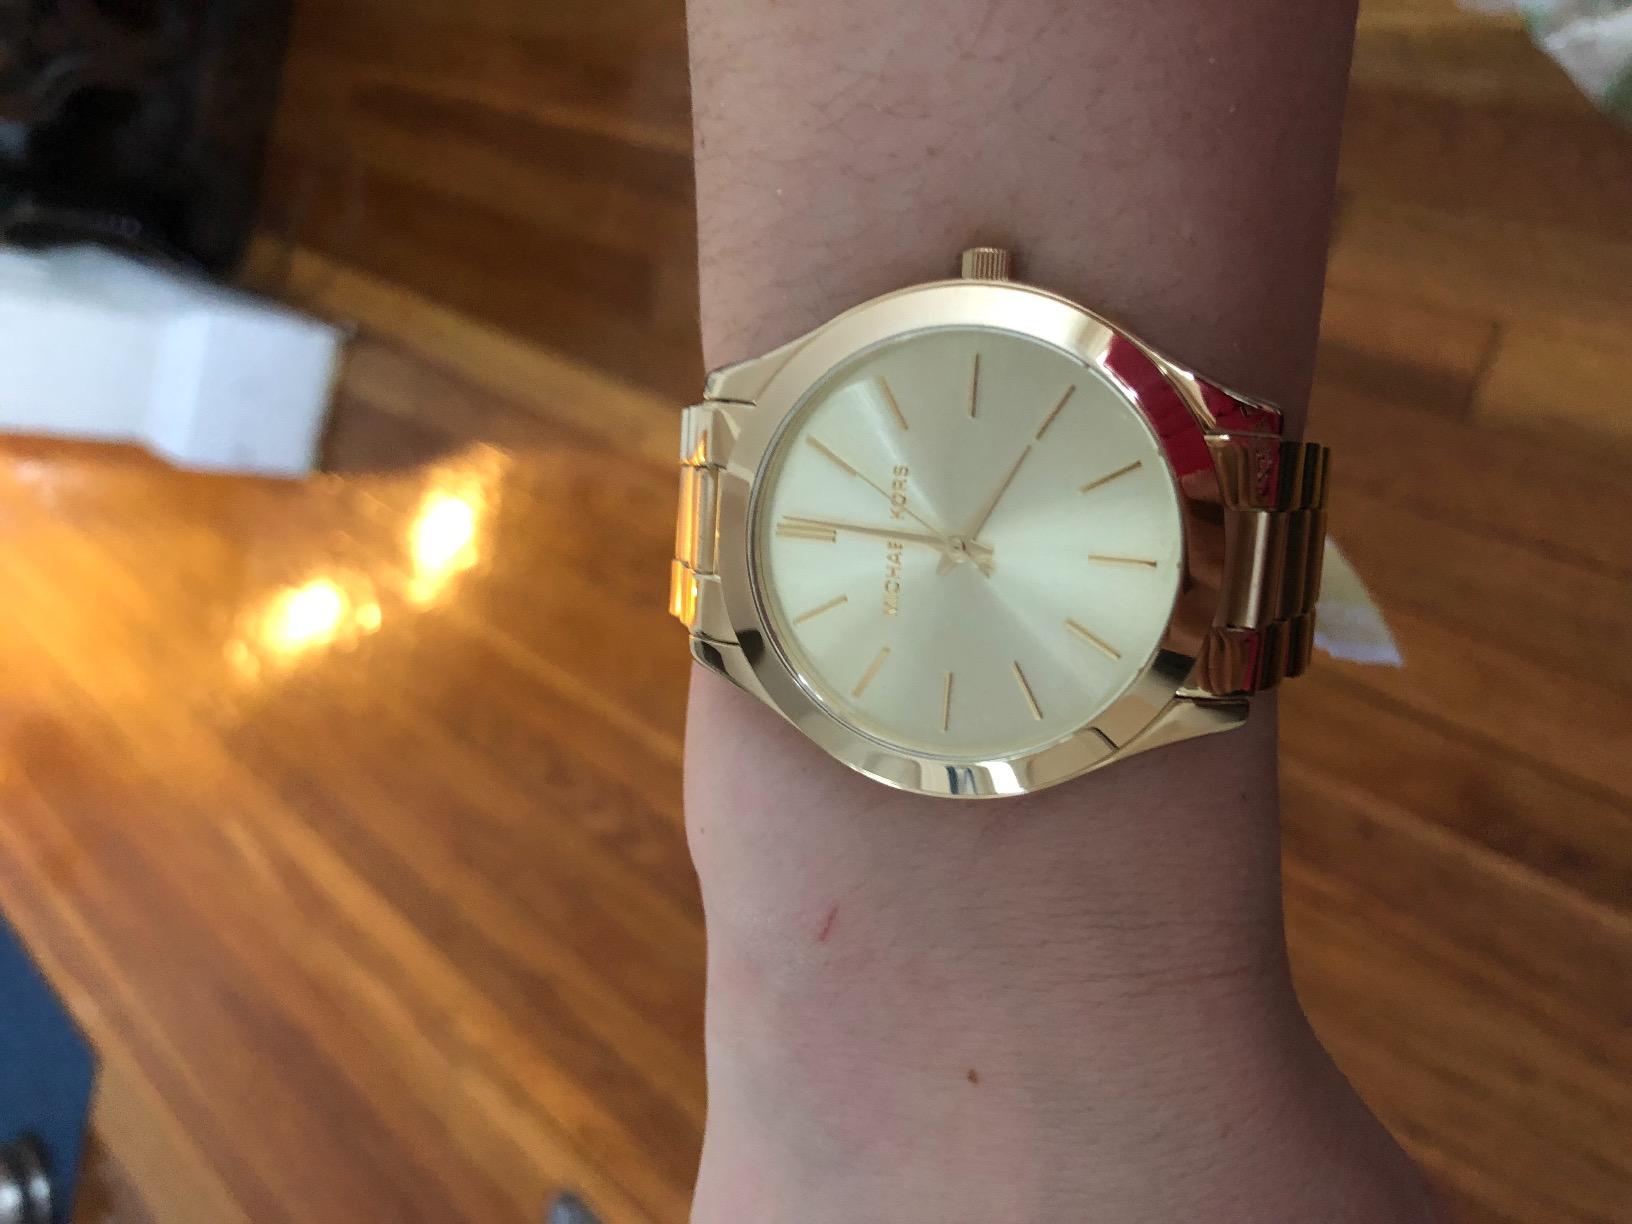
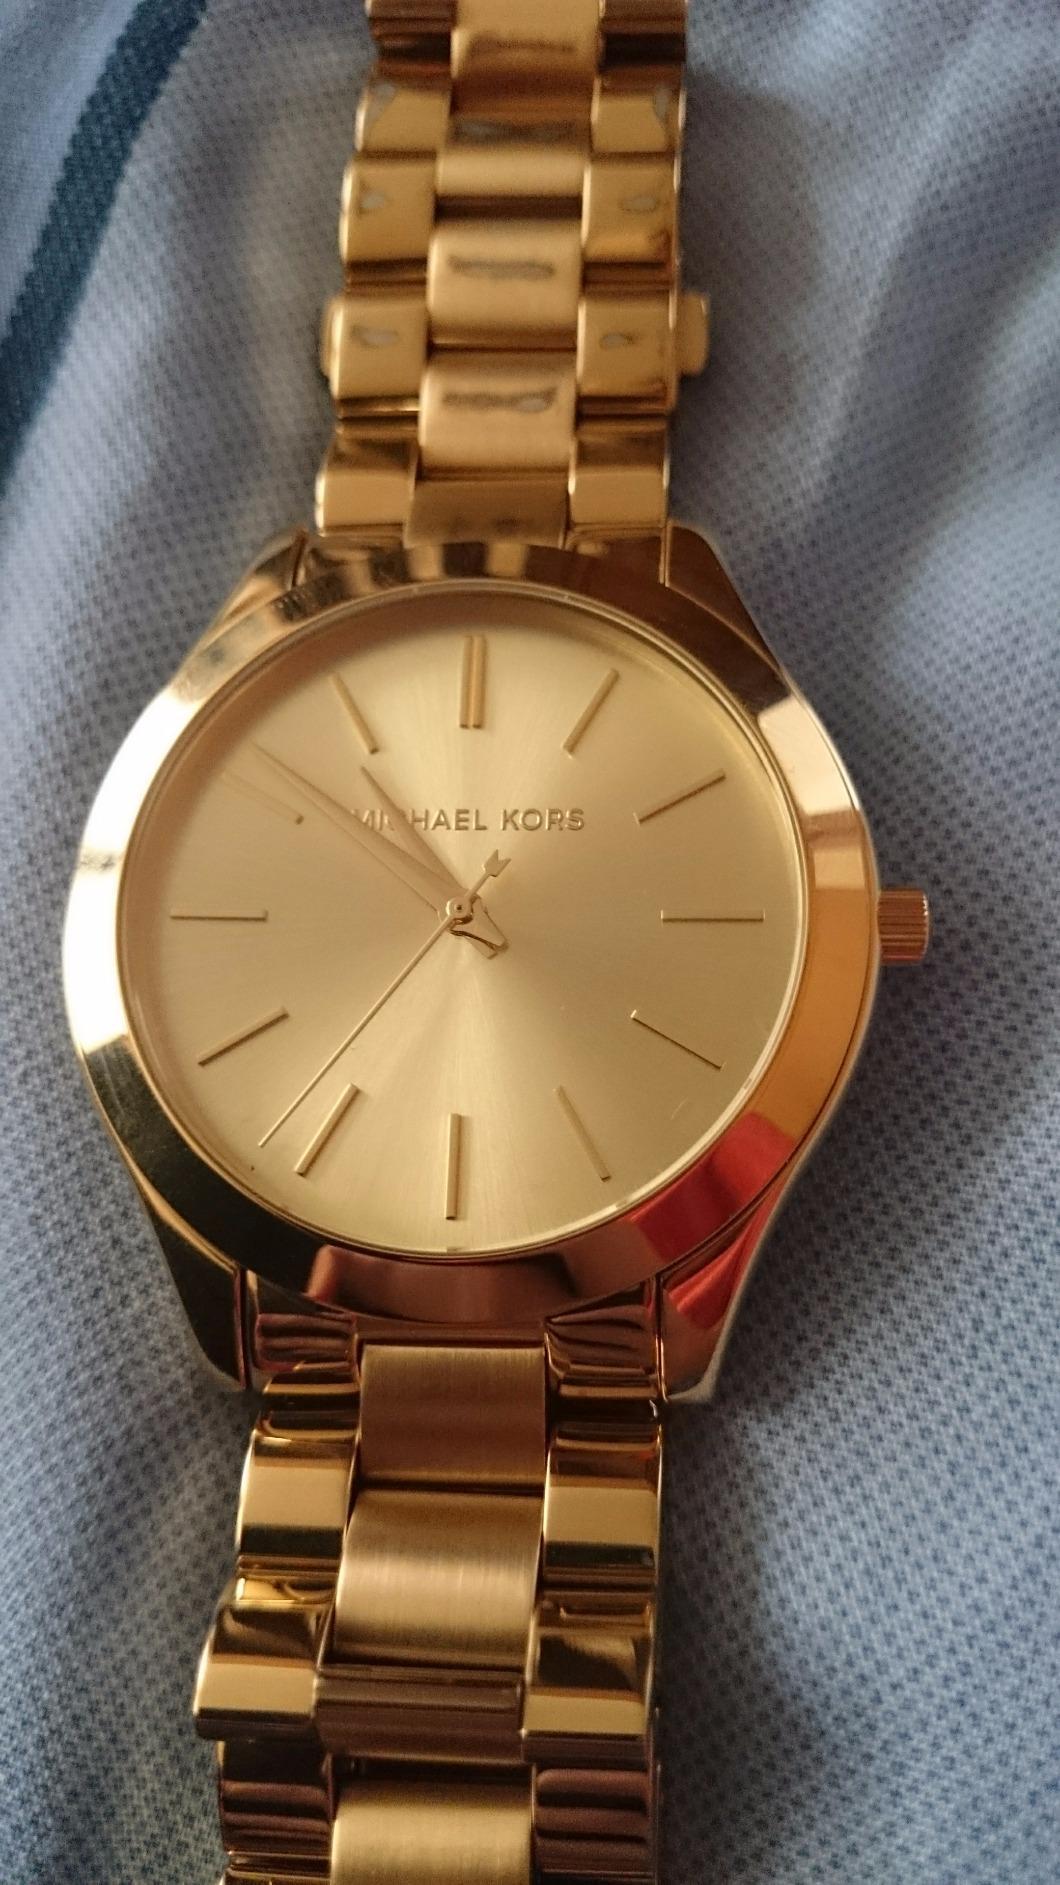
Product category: accessories_watch
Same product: yes